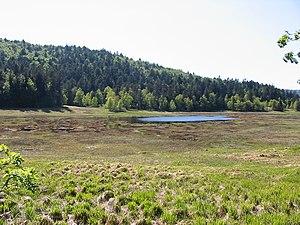
Une tourbière est une zone humide caractérisée par la présence de sphaignes, ces mousses en mourant s'accumulent progressivement pour former de la tourbe, un sol caractérisé par sa très forte teneur en matière organique, peu ou pas décomposée, d'origine végétale. La synthèse de matière organique y est plus importante que sa dégradation. Les écosystèmes tourbeux couvrent 3 % à 5 % des surfaces terrestres émergés, mais la biodiversité y est très élevée, et ils stockent le carbone de façon très efficace.
La Bresse est une commune de montagne située dans le Nord-Est de la France, dans le département des Vosges, région Grand Est. C'est le bureau centralisateur du canton de La Bresse. La Bresse est le centre principal d'une agglomération de quatorze communes et 24 848 habitants, l'aire urbaine de La Bresse. Elle fait partie de la Communauté de communes des Hautes Vosges. Elle est réputée pour ses activités de montagne et ses stations de sports d'hiver, en particulier celle de La Bresse-Hohneck, la plus grande et plus haute station de ski du Nord-Est de la France, son point le plus élevé se trouvant à 1 350 m d'altitude.
La paléopalynologie, aussi appelée archéopalynologie, est l'étude rétrospective des microfossiles à parois organiques, en tant qu'indices permettant de reconstituer les âges relatifs, les biozones, les paléoenvironnements, paléoclimats etc. d'un passé plus ou moins récent à très anciens comme le Précambrien. Ces études nécessitent que les palynomorphes aient été conservés en quantité et qualité significatives, pour les périodes considérées. Elle est fondée sur l'étude des palynomorphes fossiles.
Le massif du Jura est une ceinture de chevauchement formée à partir du Miocène dans le cadre de l'orogenèse alpine suite au chevauchement des massifs cristallins externes sur le socle jurassien. Le massif s'est construit par le décollement puis le plissement des couvertures sédimentaires du domaine paléogéographique du Jura. Ces couvertures mésozoïques correspondent à des dépôts essentiellement calcaires d'une mer épicontinentale peu profonde séparant l'avant-pays européen de la marge passive nord européenne de la Téthys alpine. Ils sont couverts, notamment au sud, par la molasse cénozoïque du bassin d'avant-pays nord alpin ou bassin molassique suisse.